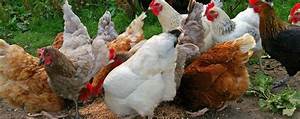
Label: chicken